Question: Please indicate a possible affordance area of the motorcycle that can be used for sitting on
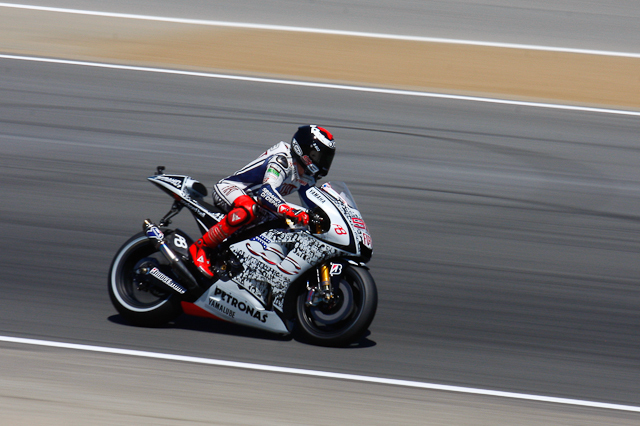
Answer: [196.929, 195.821, 262.384, 219.002]